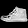
Label: Sneaker